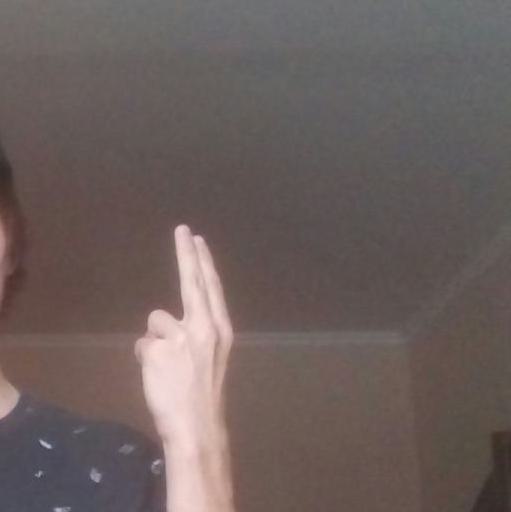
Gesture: two_up_inverted